Faiz El-Ghusein

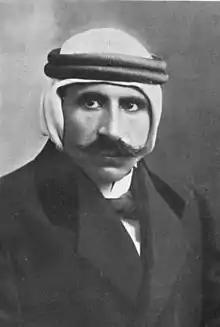

Due to being accused of being involved in a plan to obtain independence for the Arab people under the protection of Britain and France, and of inciting the tribes against the Turkish Government, El-Ghusein was arrested by the Government, thrown into prison, and later taken to Aalîya to be tried for political offences. He was acquitted, but the Government disregarded the decisions and escorted him to Erzurum, however he was detained at Diarbekir by its Vali due to the Russian presence preventing them from reaching Erzurum.